Mountain Strawberries 4

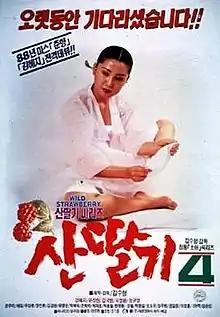
Theatrical poster for "Mountain Strawberries 4" (1991)

Mountain Strawberries 4, also known as "Wild Strawberries 4", is a 1991 South Korean film directed by Kim Su-hyeong. It was the fourth entry in the "Mountain Strawberries" series.